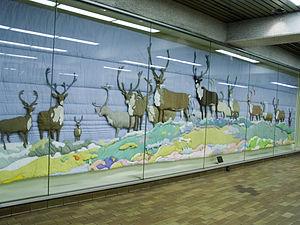
Spadina est une station des lignes Yonge-University-Spadina et Bloor-Danforth du métro de Toronto, au Canada. Elle est située au 371 Bloor Street à l'intersection de Spadina Road et elle fut inaugurée le 25 février 1966 pour la ligne Bloor-Danforth et le 28 janvier 1978 pour la ligne Yonge-University-Spadina. La station a une moyenne de fréquentation de 48 350 personnes par jour pour l'année 2010.